Émile Goudeau

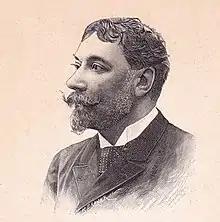

Émile Goudeau (29 August 1849 – 18 September 1906) was a French journalist, novelist and poet. He was the founder of the Hydropathes literary club.